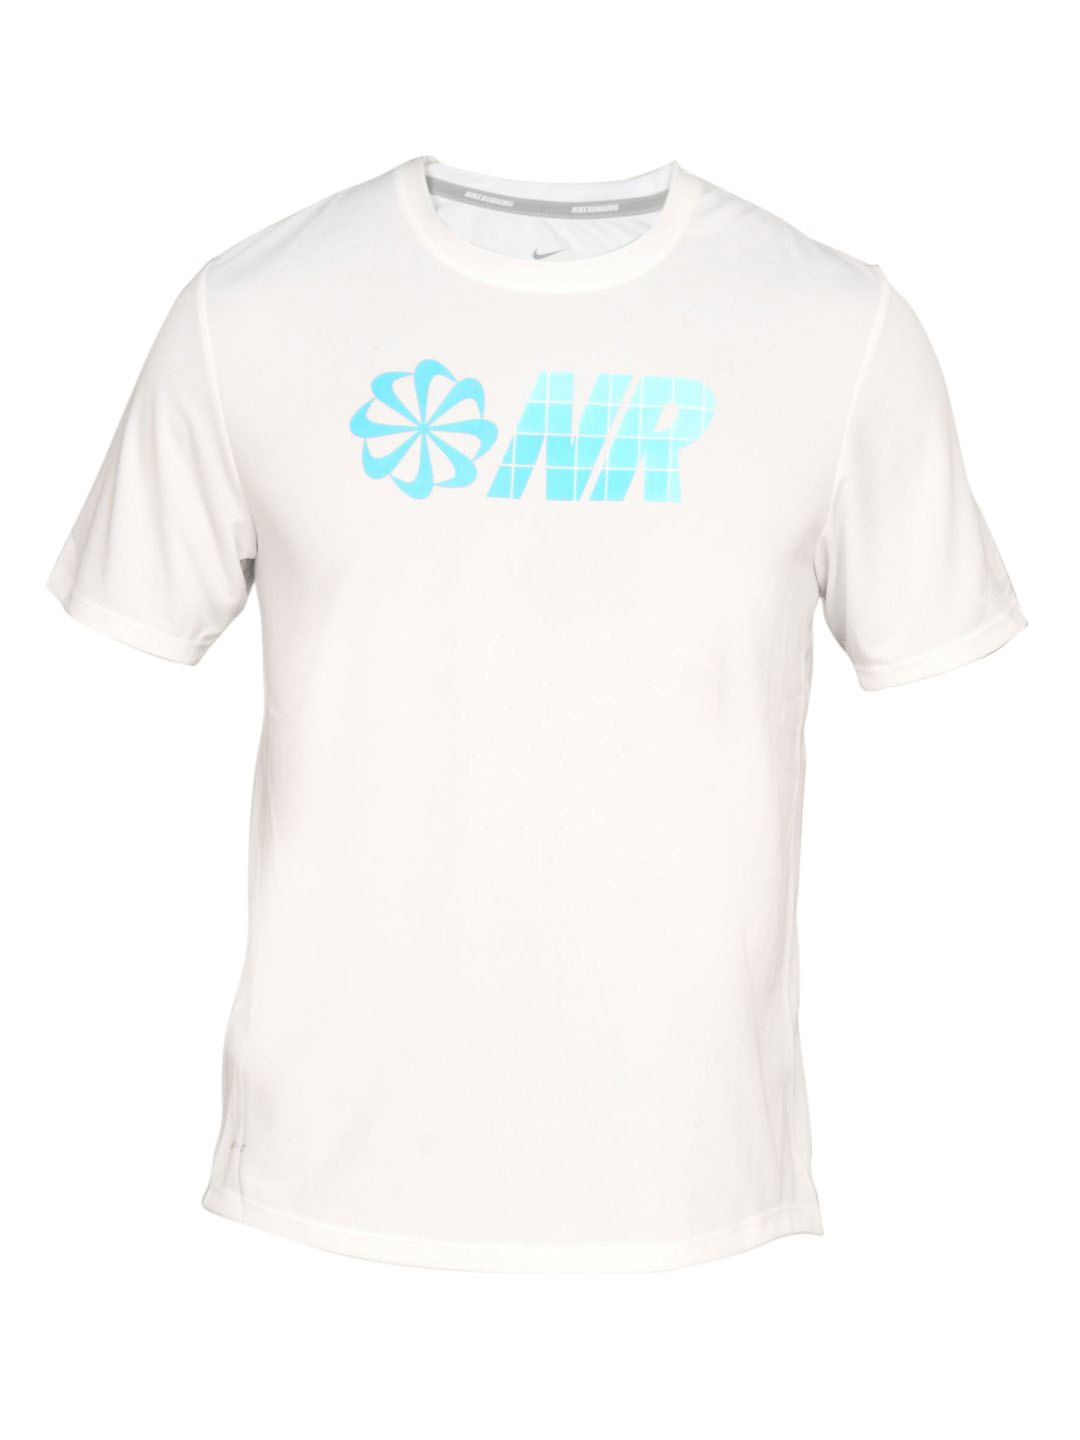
Nike Men's Challenger Logo White T-shirt
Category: Apparel / Topwear / Tshirts
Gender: Men
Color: White
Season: Summer 2011
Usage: Sports